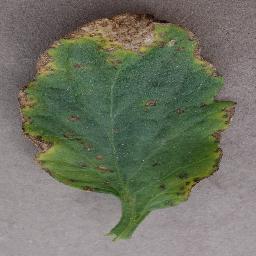
Label: Tomato___Bacterial_spot